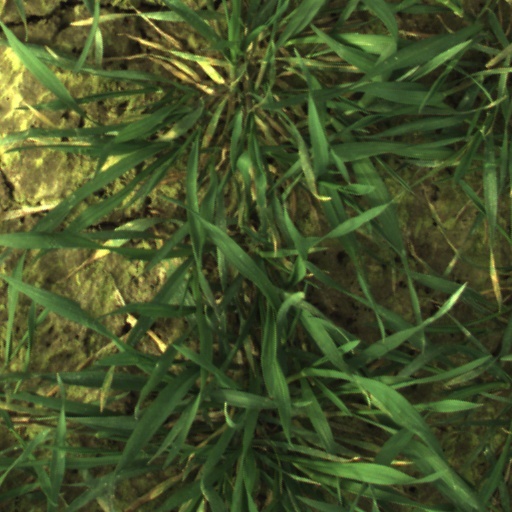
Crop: wheat